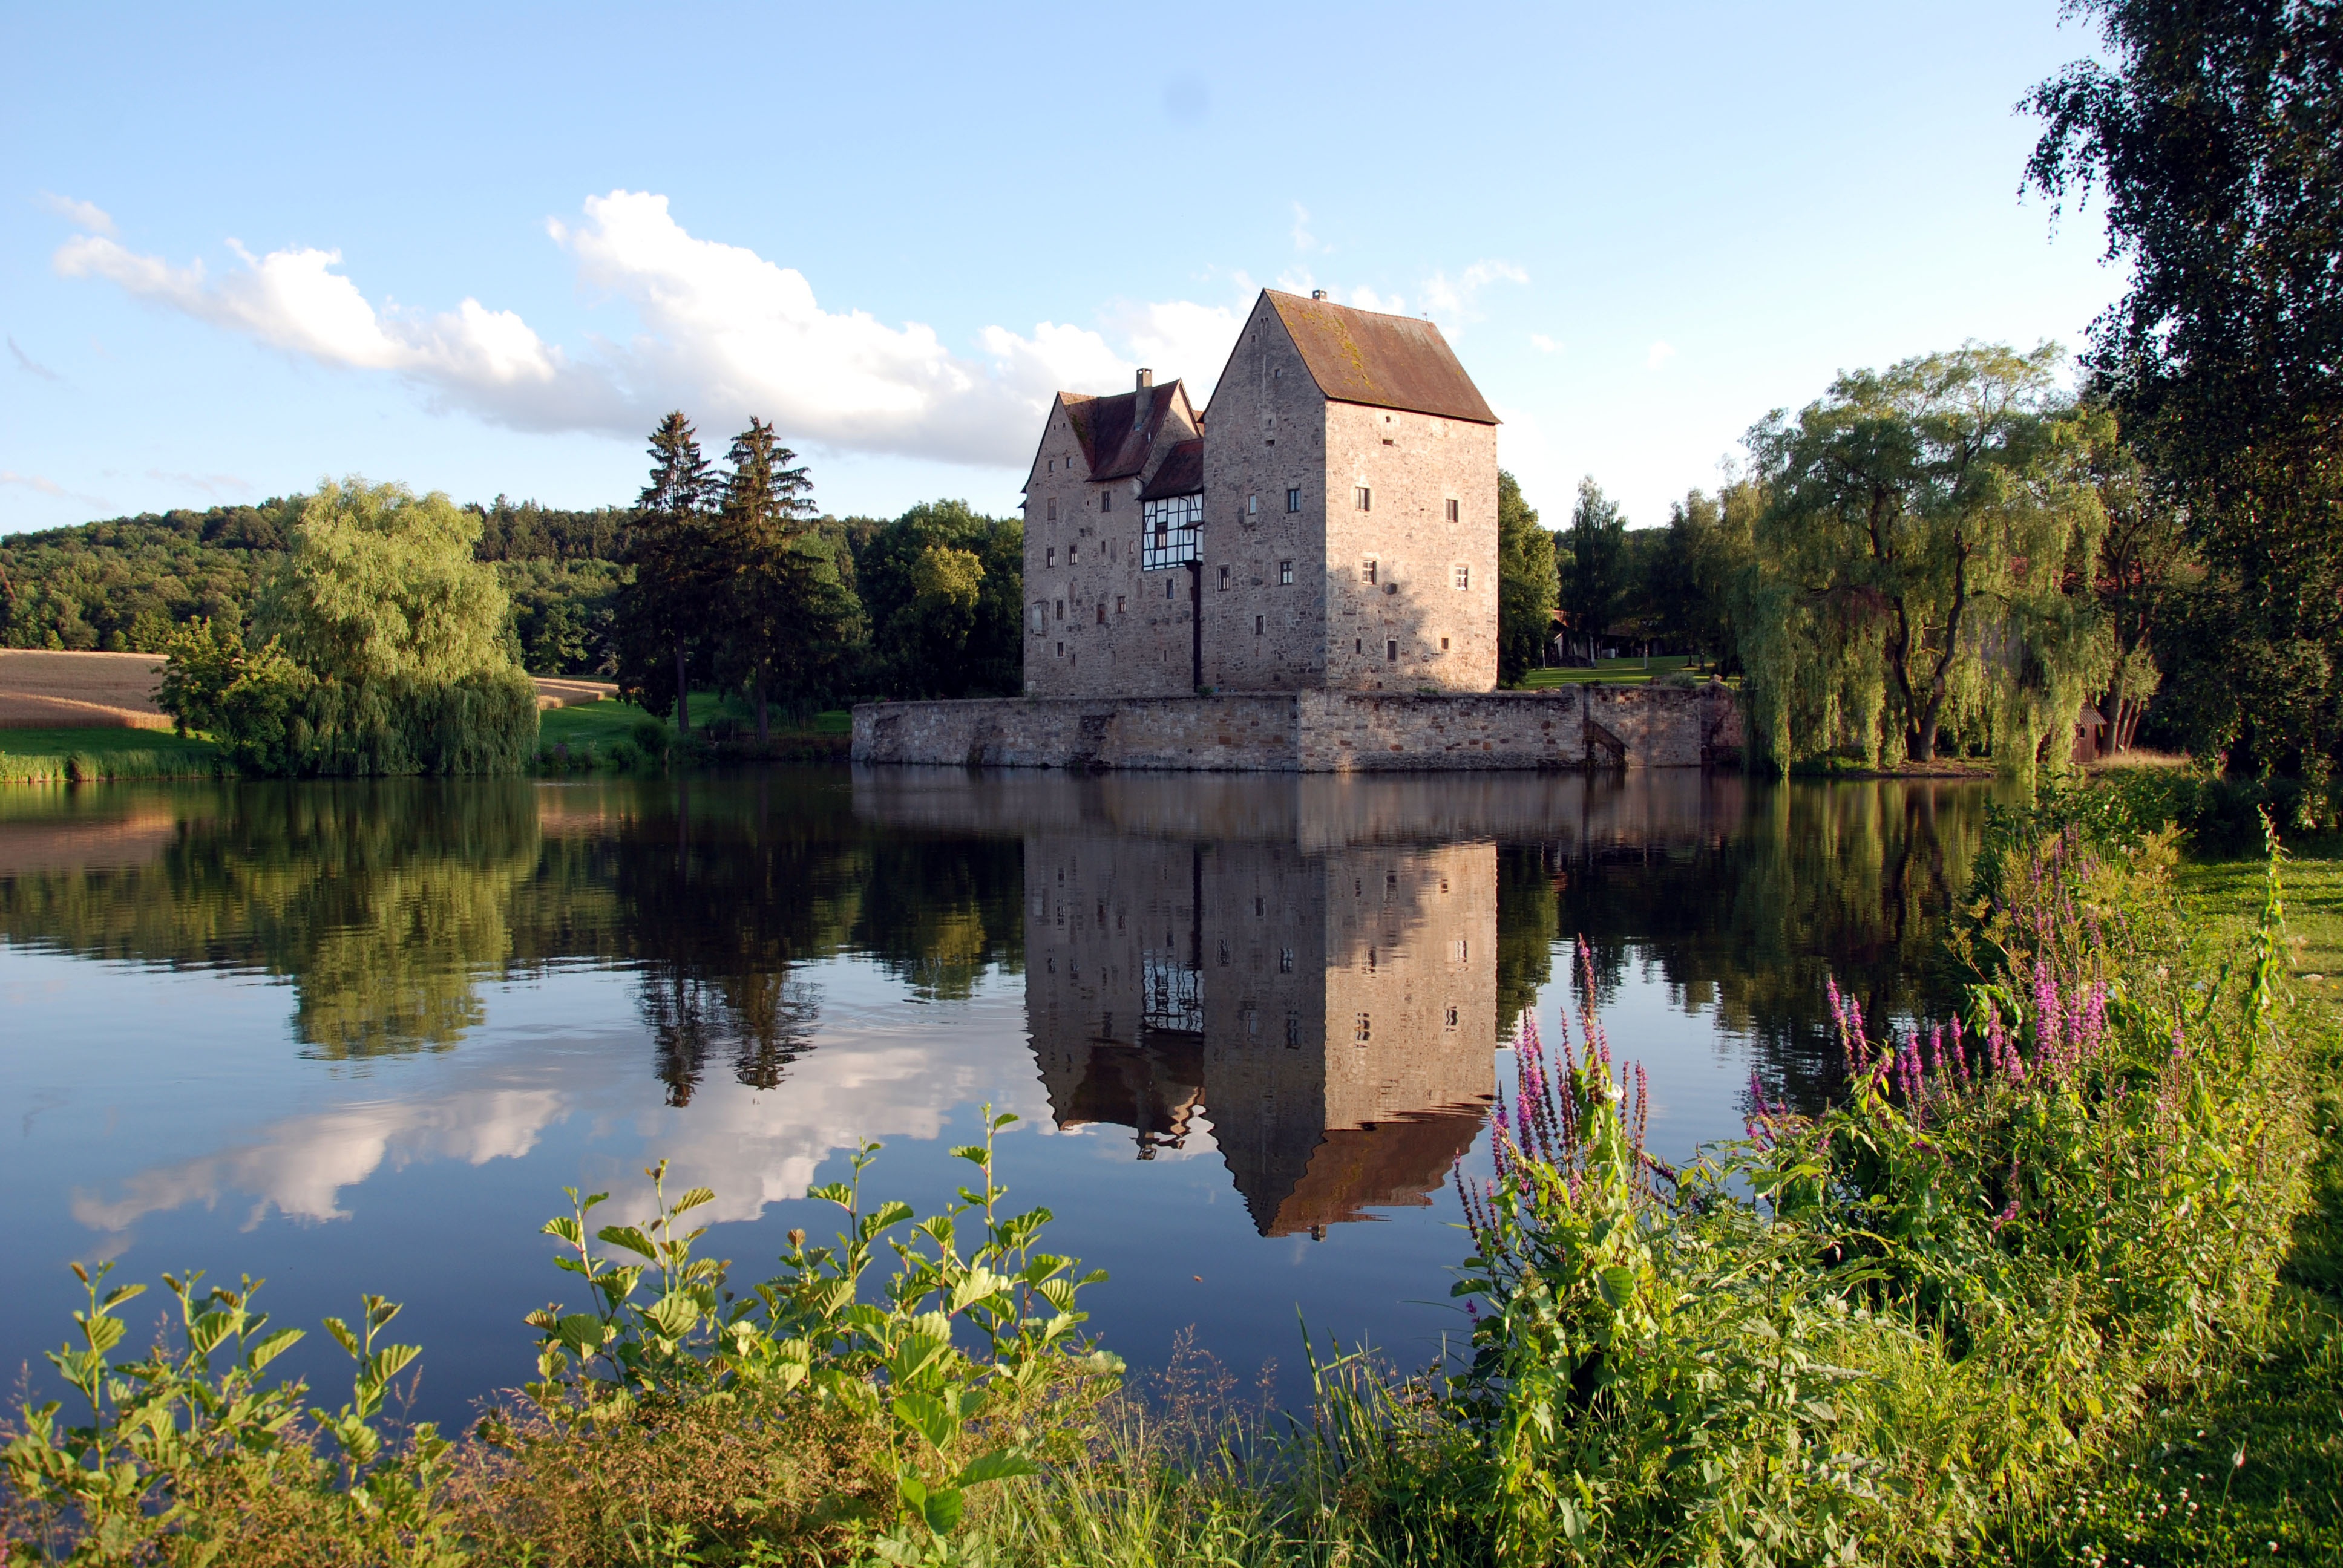
water, lake, chateau, river, pond, reflection, reservoir, historic, waterway, fortress, germany, fort, bavaria, estate, franconia, moat, brennhausen castle